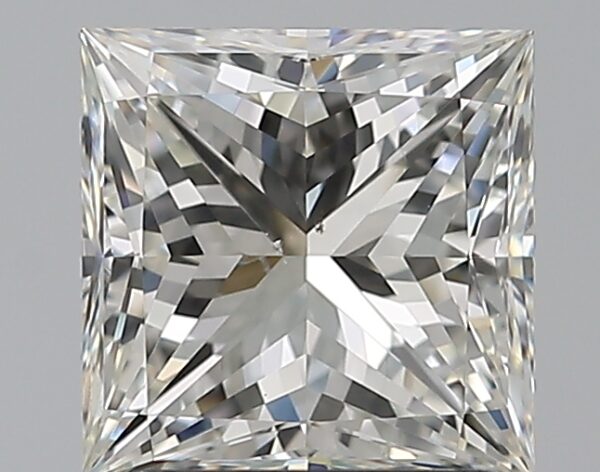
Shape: princess
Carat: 1.79
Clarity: SI1
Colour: H
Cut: EX
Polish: EX
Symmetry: EX
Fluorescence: N
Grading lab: GIA
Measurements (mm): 6.61 x 6.57 x 4.85